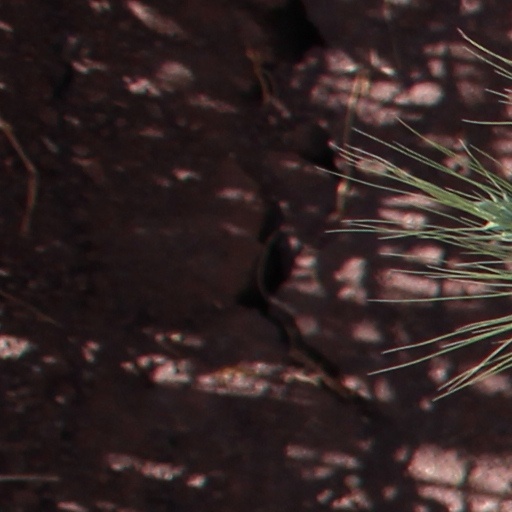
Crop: wheat